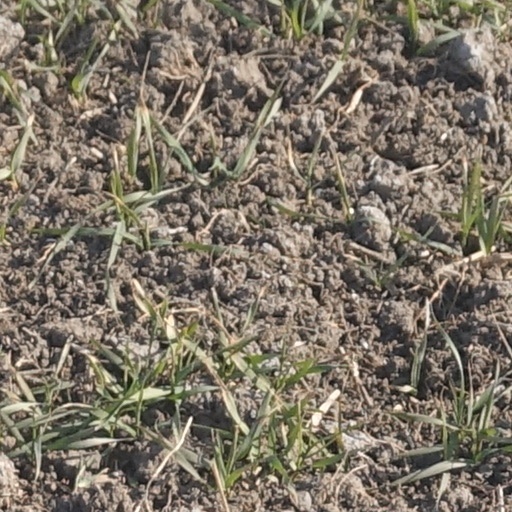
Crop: wheat